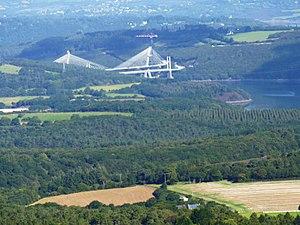
L'Aulne maritime et le nouveau Pont de Térénez vus du sommet du Menez-Hom
Le pont de Térénez enjambe l'Aulne entre Argol et Rosnoën sur la route départementale 791 qui relie Crozon au Faou. Il est situé dans le Finistère et est considéré comme un élément essentiel de désenclavement pour la presqu'île de Crozon, évitant un détour de 47 km via Châteaulin afin de rejoindre le Nord-Finistère.
Le Ménez Hom [menez‿om] prononcé localement [mene'om] est une montagne située en Bretagne, dans le département du Finistère, en pays de Cornouaille, entre l'Aulne et le Porzay, sur le territoire des communes de Plomodiern, Saint-Nic, Trégarvan et Dinéault où elle culmine à 329 mètres d'altitude. Elle domine la rade de Brest et la baie de Douarnenez, et termine les montagnes Noires. Le site a été classé patrimoine naturel en 2004 pour sa faune et sa flore.